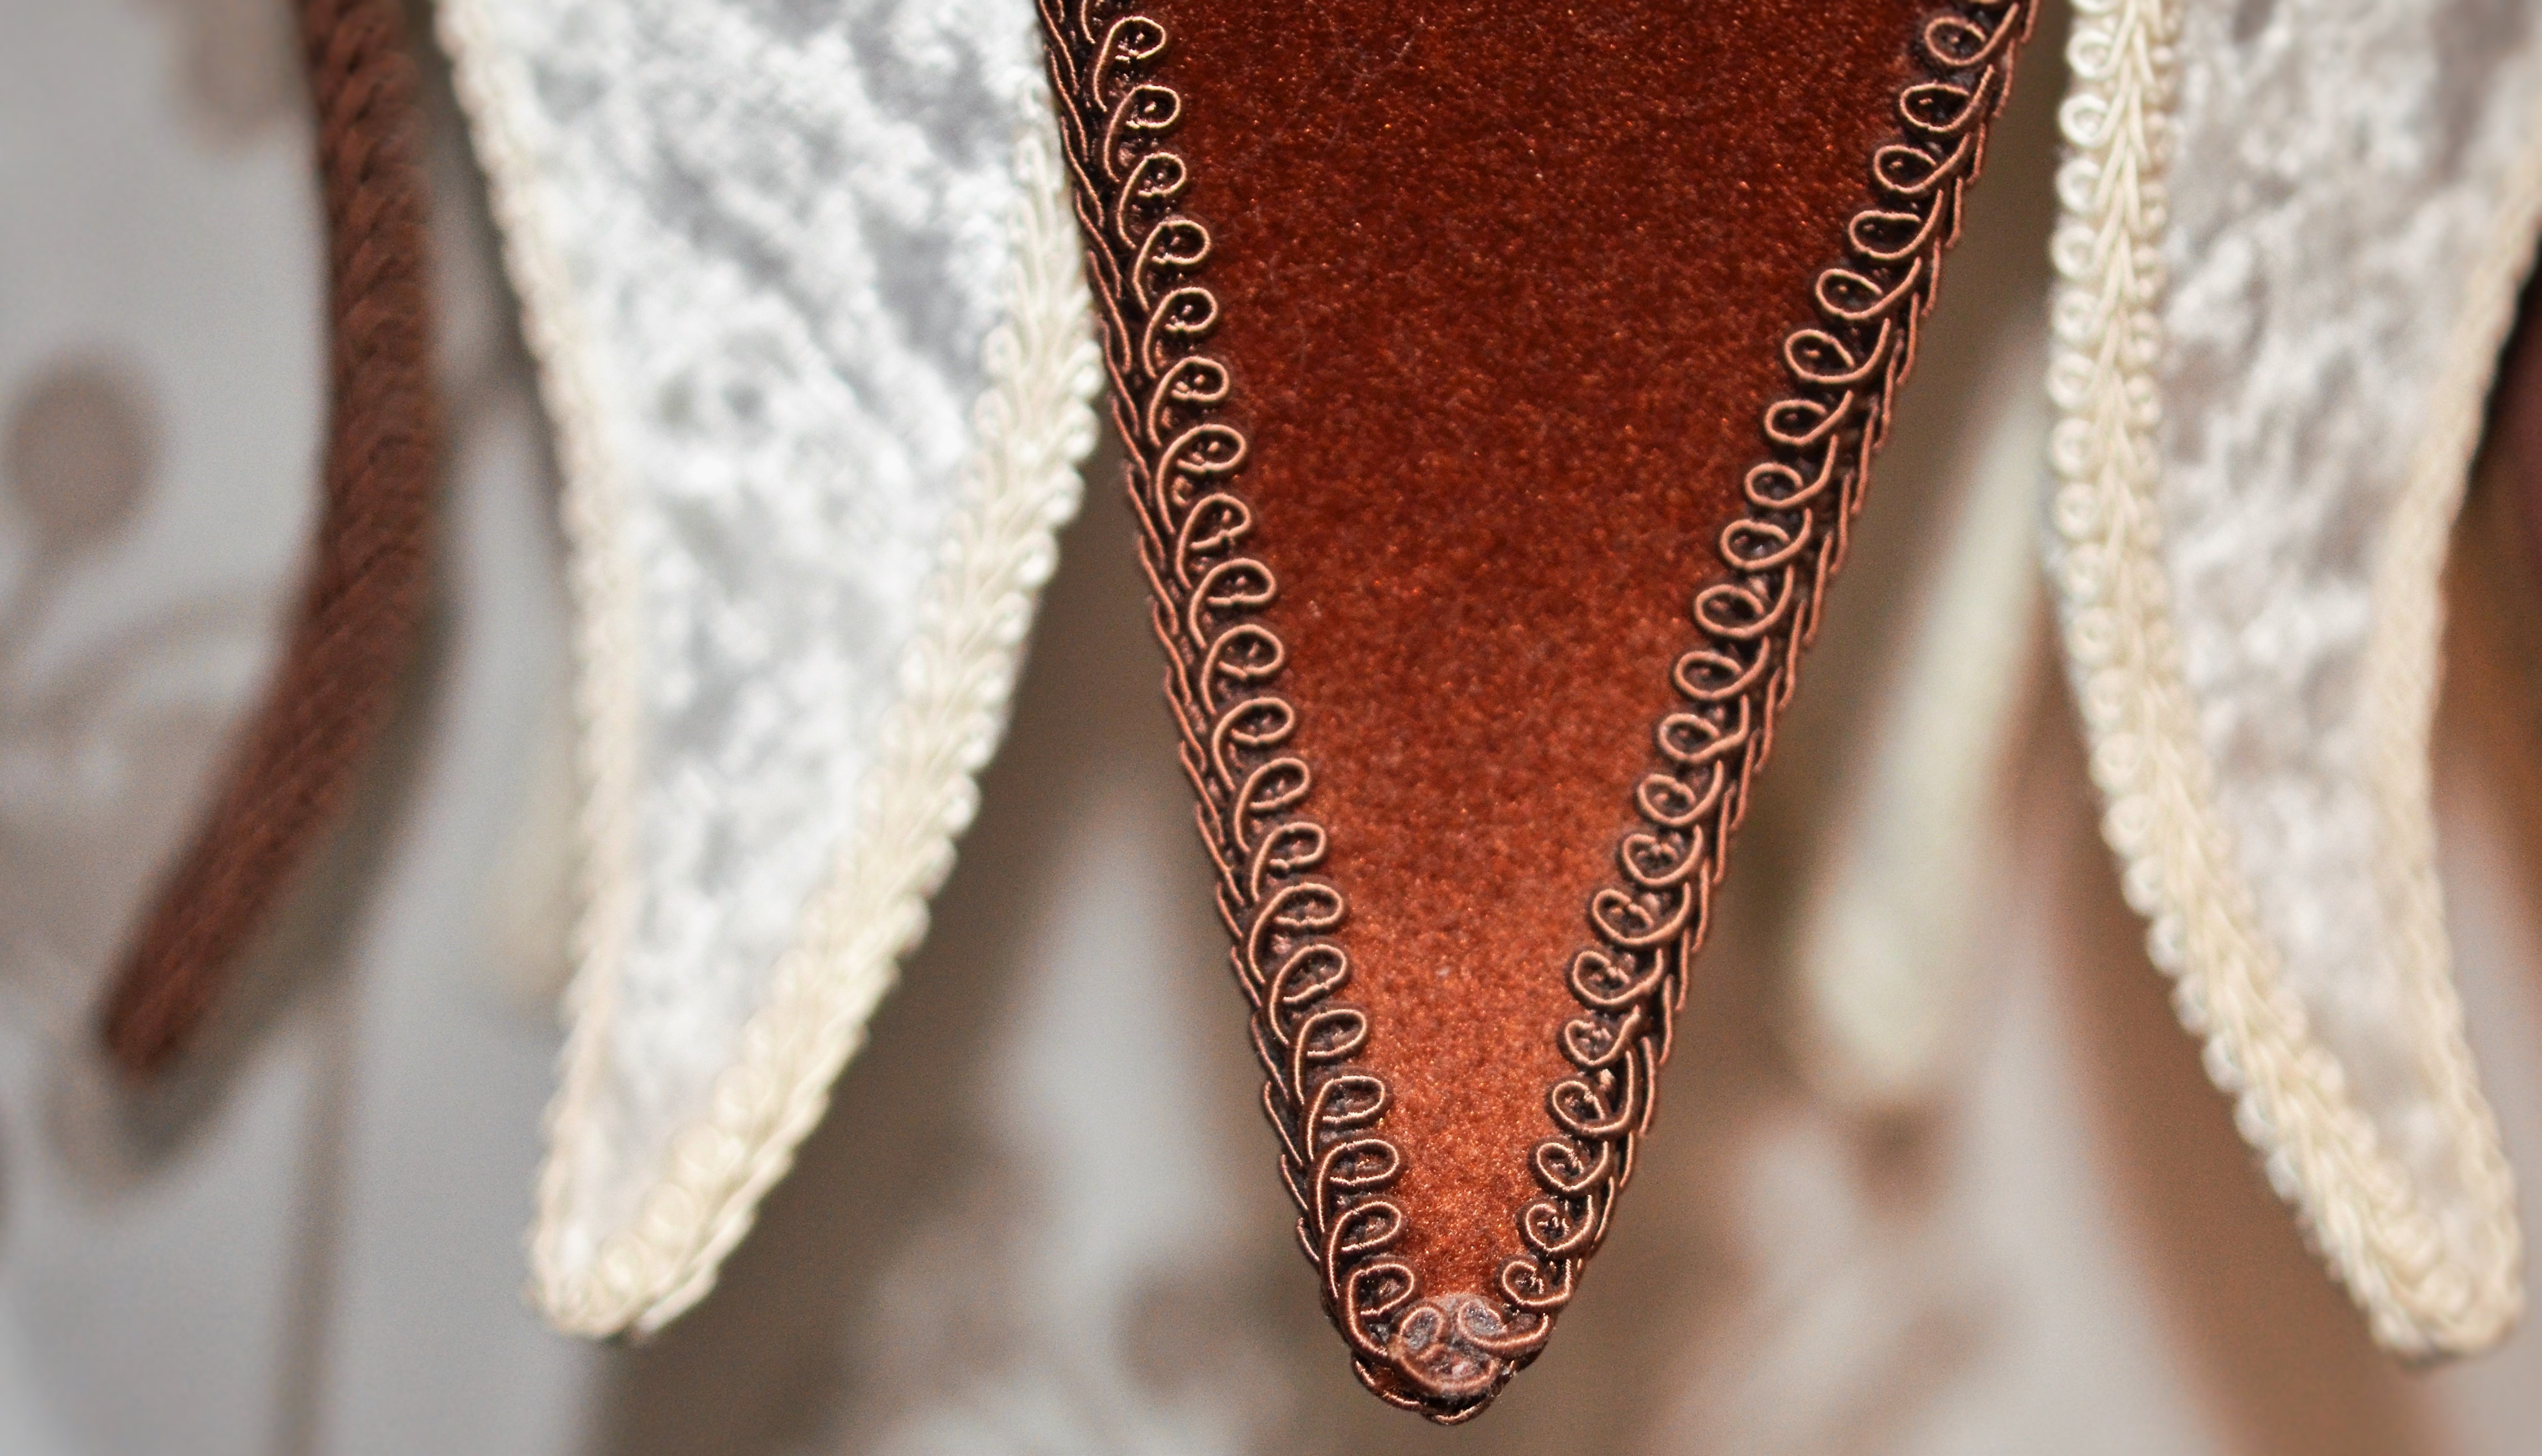
hand, chain, leg, spring, lace, brown, lamp, clothing, lampshade, necklace, close up, human body, jewellery, textile, dress, footwear, organ, fashion accessory, undergarment, table lamp light decorative